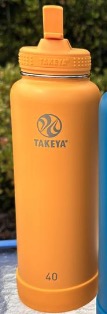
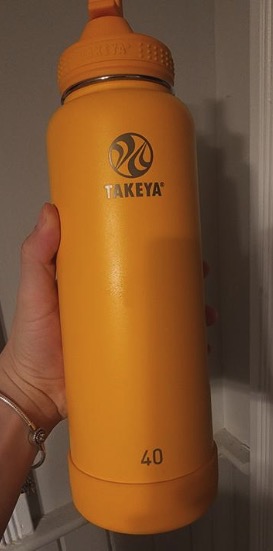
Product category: misc
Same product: yes